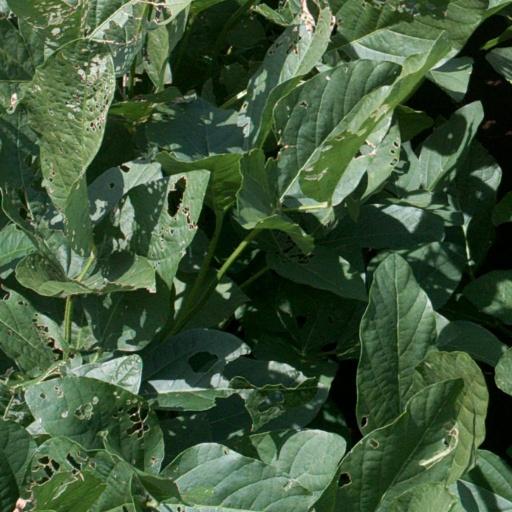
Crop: soybean